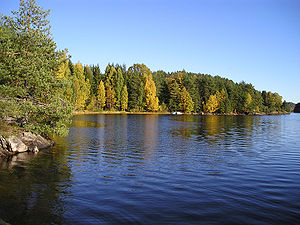
Toke (sø)
Kjendalsøya i nedre Toke, oktober 2004
Kjendalsøya i nedre Toke, oktober 2004
Toke eller Tokke er en sø i Drangedal kommune i Vestfold og Telemark, bestående af øvre og nedre Toke som er forbundet via «Straumen». I nordenden af øvre Toke ligger kommunecenteret Prestestranda. I syd strækker nedre Toke sig ind i Bamble og i Kragerø, hvor den har sit udløb i Lundereidelva mod Dalsfoss kraftverk. Søen, med sine tilløb, udgør det meste af Kragerøvassdraget.